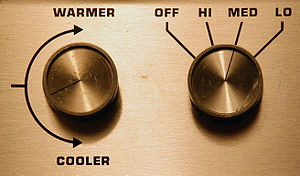
Håndtag
Drejeknapper er også en slags håndtag.
Et håndtag er den del af, eller sidder på, et objekt som skal kunne flyttes eller blive anvendt med hånden. Design af hver type af håndtag omfatter betydende ergonomiske udfordringer, selv hvis disse udformes intuitivt eller følger traditionen.